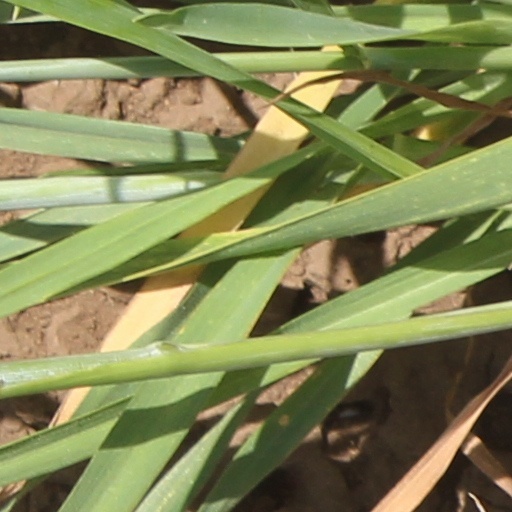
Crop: wheat